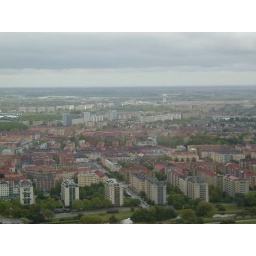
With Hyllie water tower in the background.